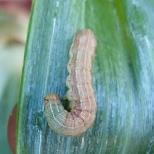
Crop: Onion
Condition: caterpillar-p